UNIT

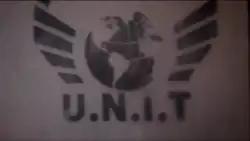
U.N.I.T logo used in "The Day of the Doctor" (2013)

The Doctor, the main protagonist of "Doctor Who", is a member of UNIT. In "Aliens of London", after reading up about the Doctor during his twelve-month absence, Mickey Smith tells Rose Tyler that the Ninth Doctor knows UNIT because "he's worked for them". In "The Sontaran Stratagem", Colonel Mace tells the Tenth Doctor, "Technically speaking, you're still on staff." In "The Day of the Doctor", the Eleventh Doctor tells Clara Oswald that he works for UNIT and that UNIT is his "job". In "Death in Heaven" (2014), Kate Stewart describes the Twelfth Doctor as "technically" still "on the payroll", as he never resigned.